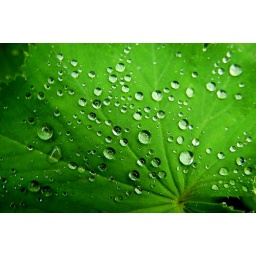
Water Pearls on Green - Closeups of water drops on the leaves of some plants in our garden.